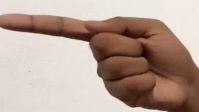
ASL sign: G